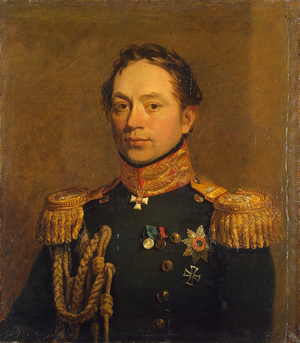
Le baron Grigori Vladimirovitch von Rozen, à Saint-Pétersbourg, est un général de l'armée impériale russe.